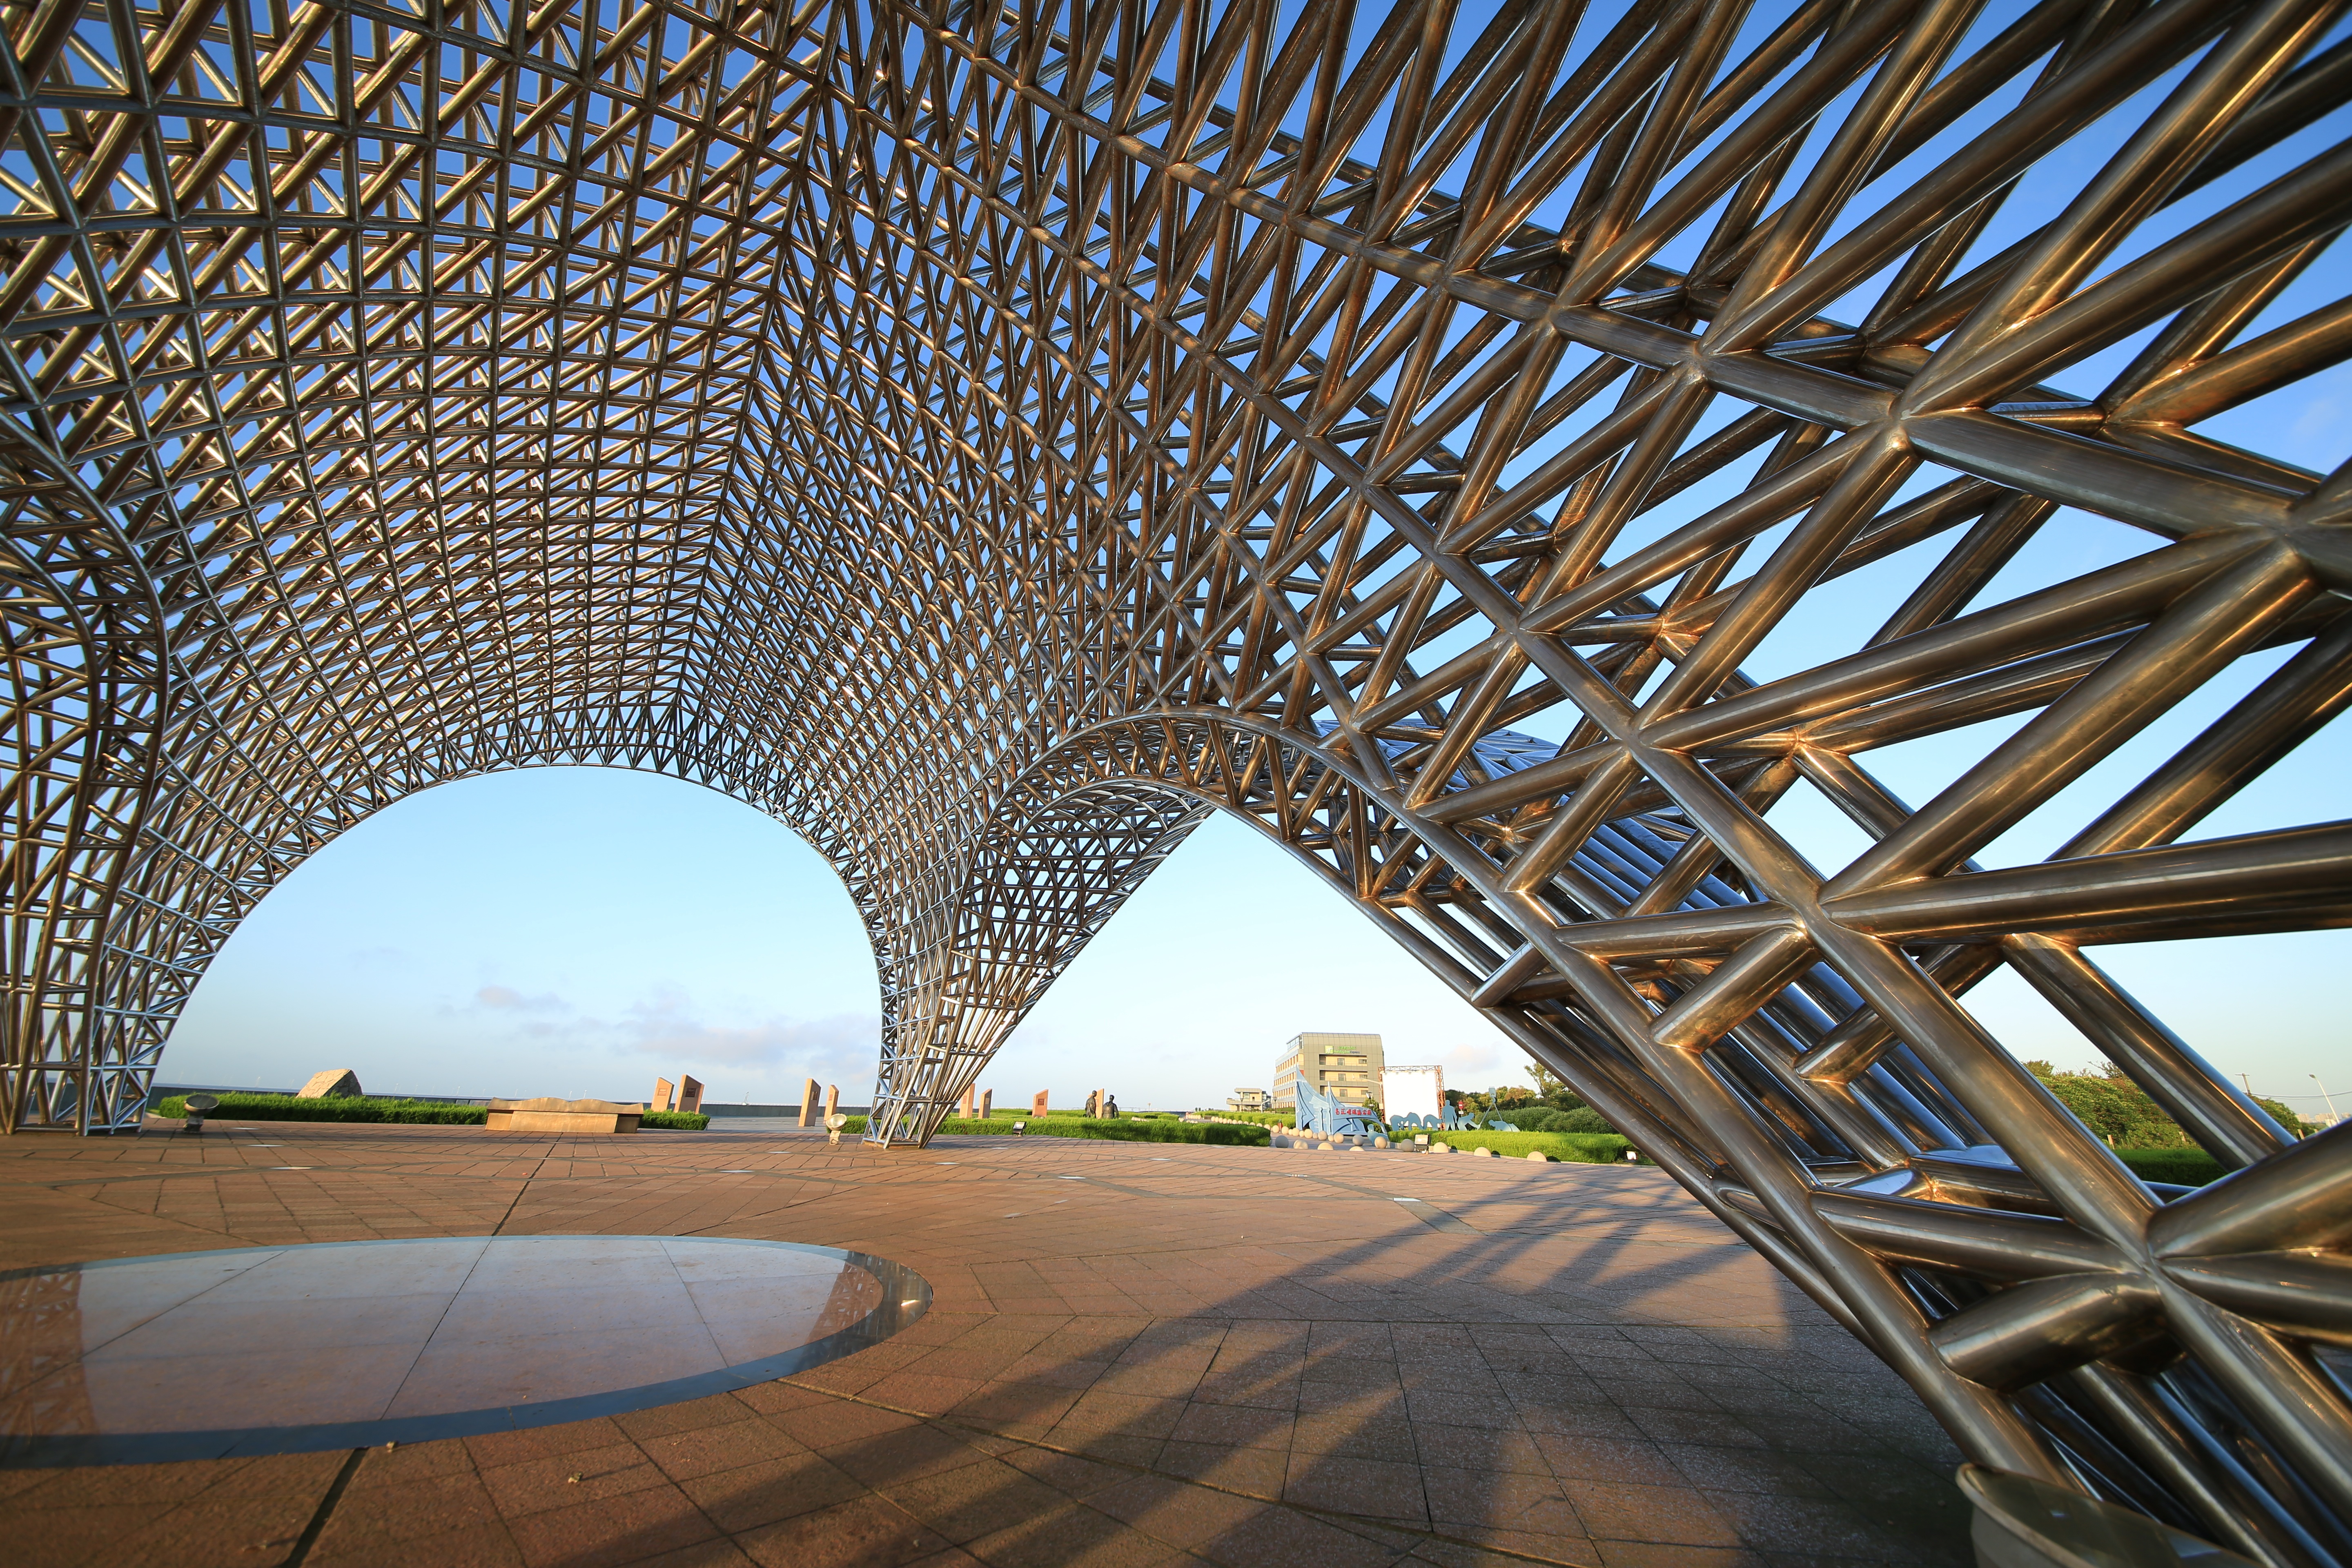
beach, architecture, structure, bridge, building, arch, metal, landmark, symmetry, grid, tourist attraction, dome, sea view park, shanghai nanhui